Siege of Belgrade (1717)

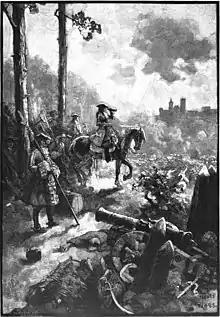
Eugene of Savoy surveying the Battlefield on 16 August 1717

According to the war order, the infantries under Field Marshal Charles Alexander, Duke of Württemberg would be protecting the center, while the imperial cavalries commanded by Hungarian Field Marshal Count János Pálffy the left and right wings of the entrenchment. Apart from the 8 battalions, about 10,000 men, left under Field Marshal Count George de Brown to hold the trenches facing the fortress and four infantry battalions, under Count Peter Josef de Viard protecting the camp and the bridgeheads, the entire army was involved in the attack a total of 52 infantry battalions, 53 grenadier companies, and 180 cavalry squadrons supported by 60 cannons a force of about 60,000 soldiers.